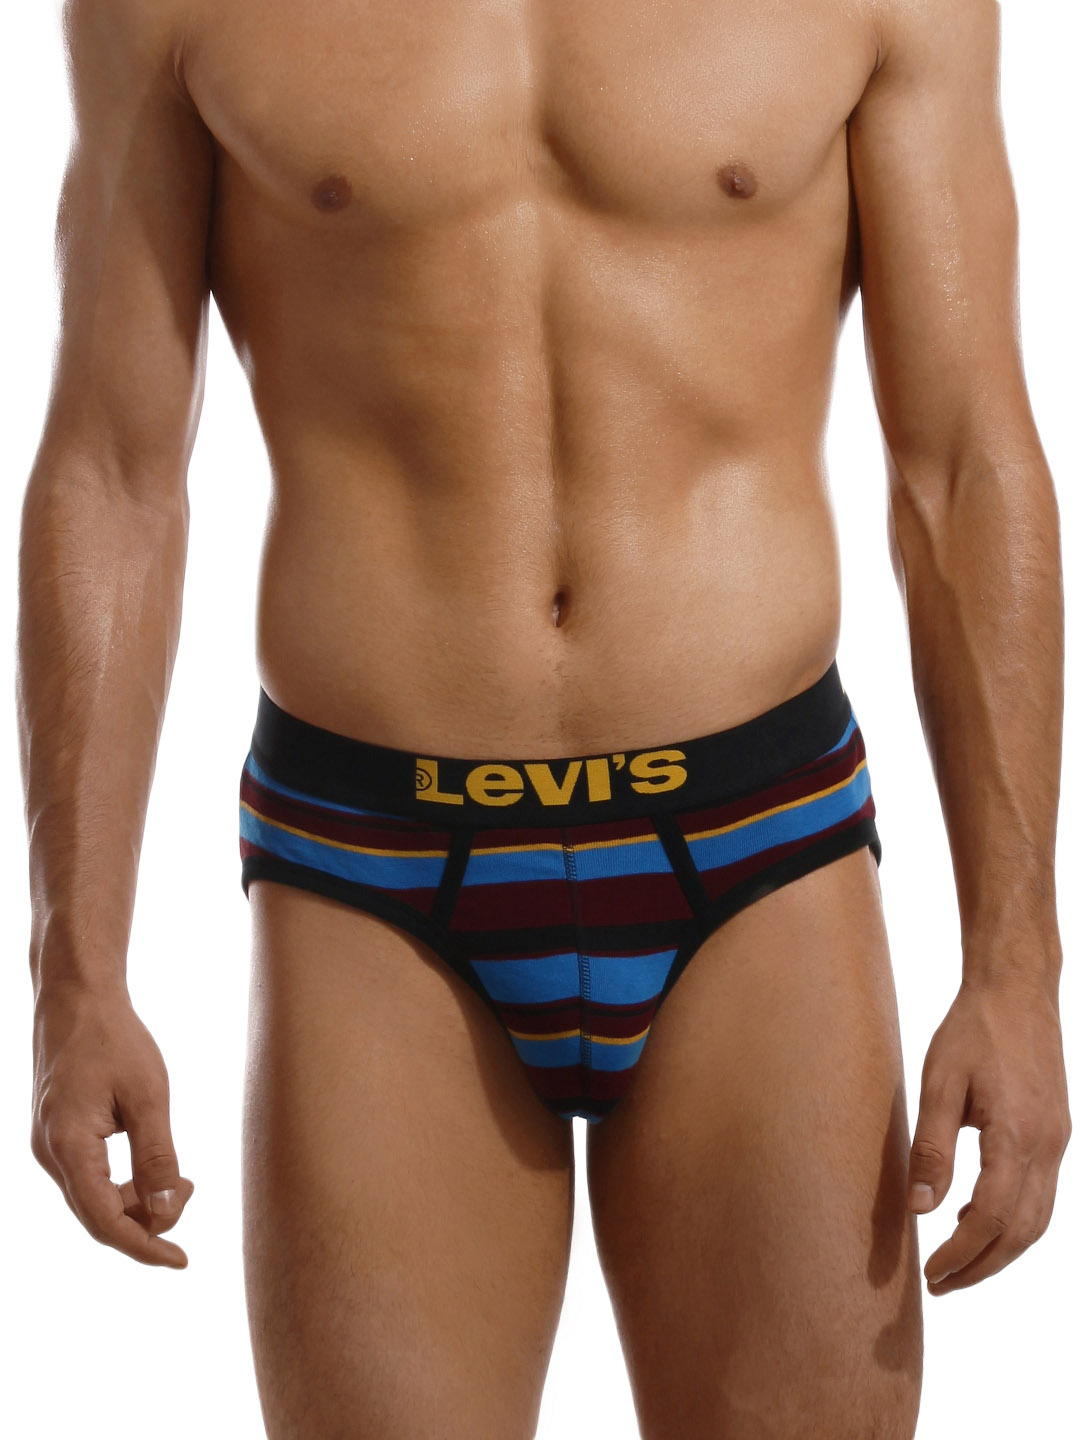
Levis Men Jazz Stripes Blue Brief
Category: Apparel / Innerwear / Briefs
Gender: Men
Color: Blue
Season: Summer 2016
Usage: Casual